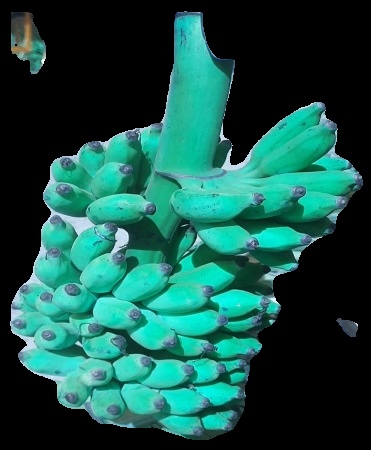
Variety: elakki-bale
Grade: grade3